Mequon, Wisconsin

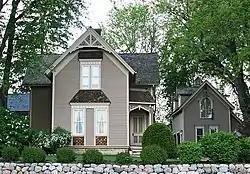
The John Reichert Farmhouse, built in 1885.

In 2005, Money (magazine) ranked Mequon 19th among its 100 Best Small Cities in the United States, ranked jointly with Thiensville, a village surrounded by Mequon.